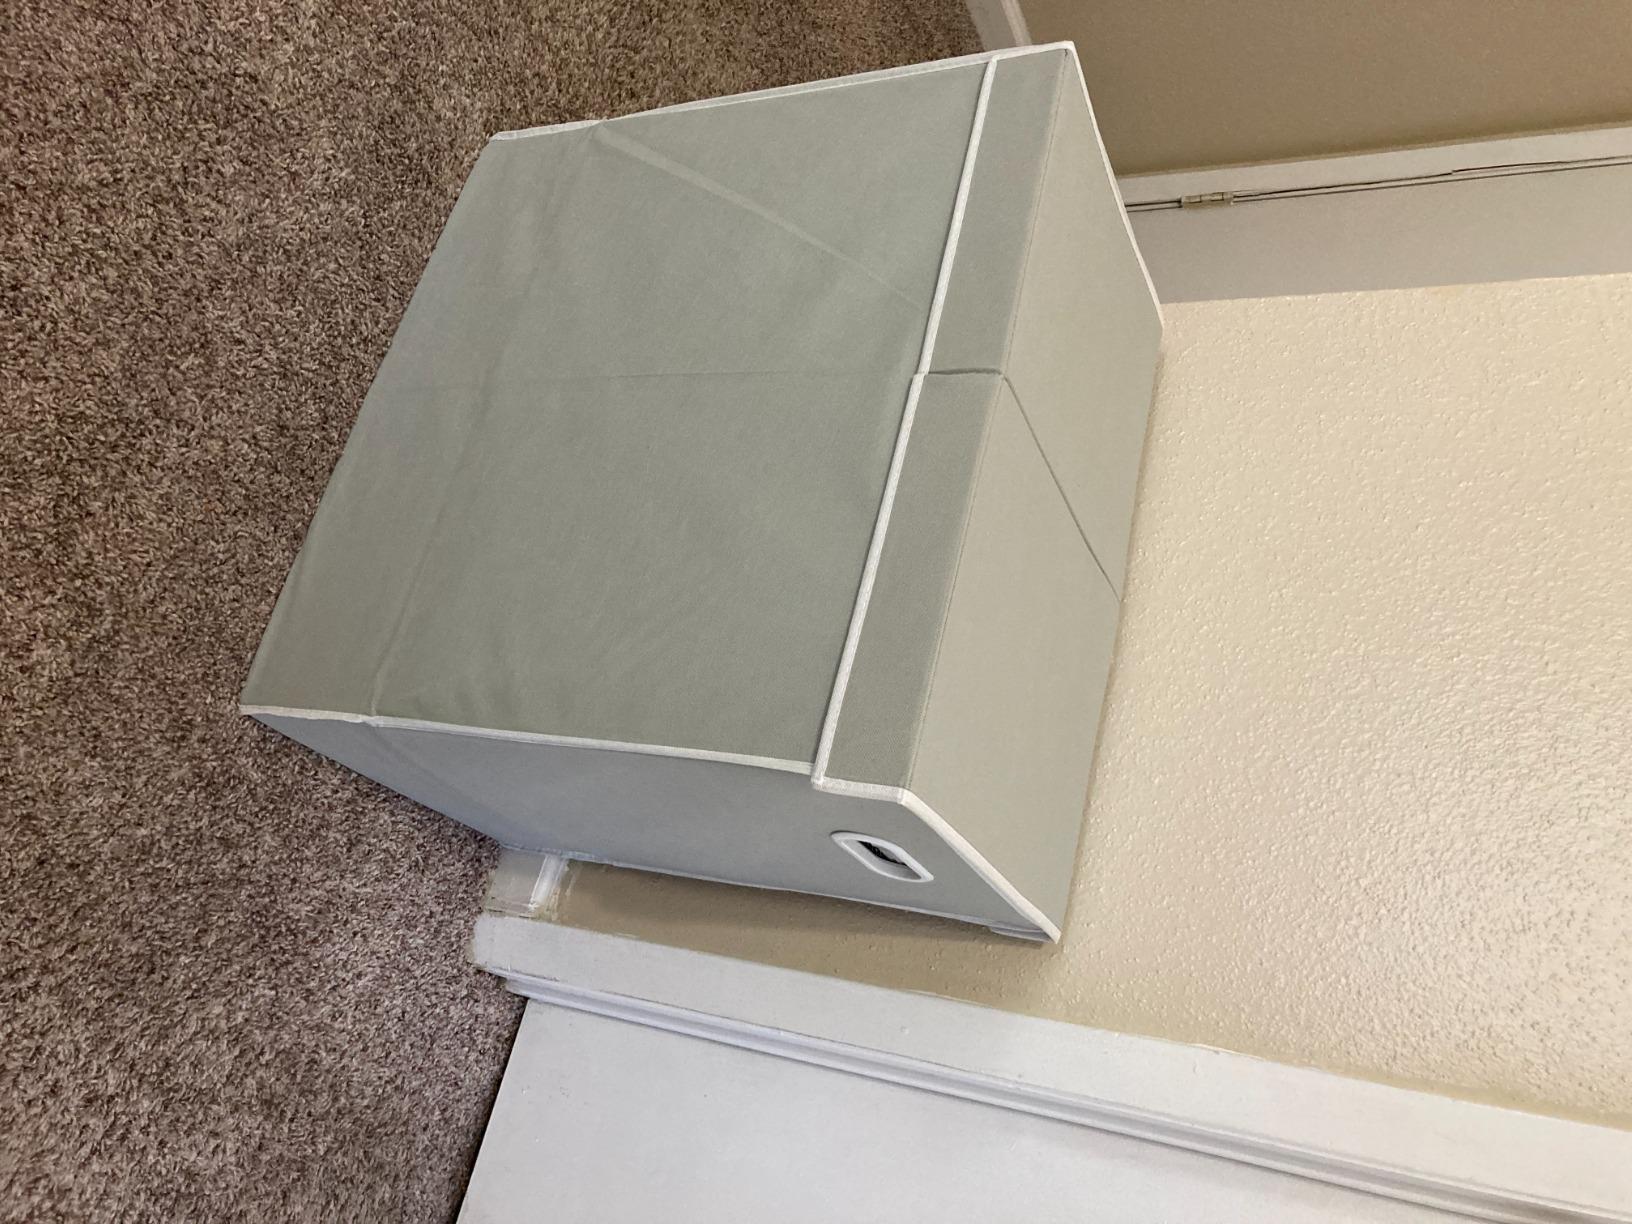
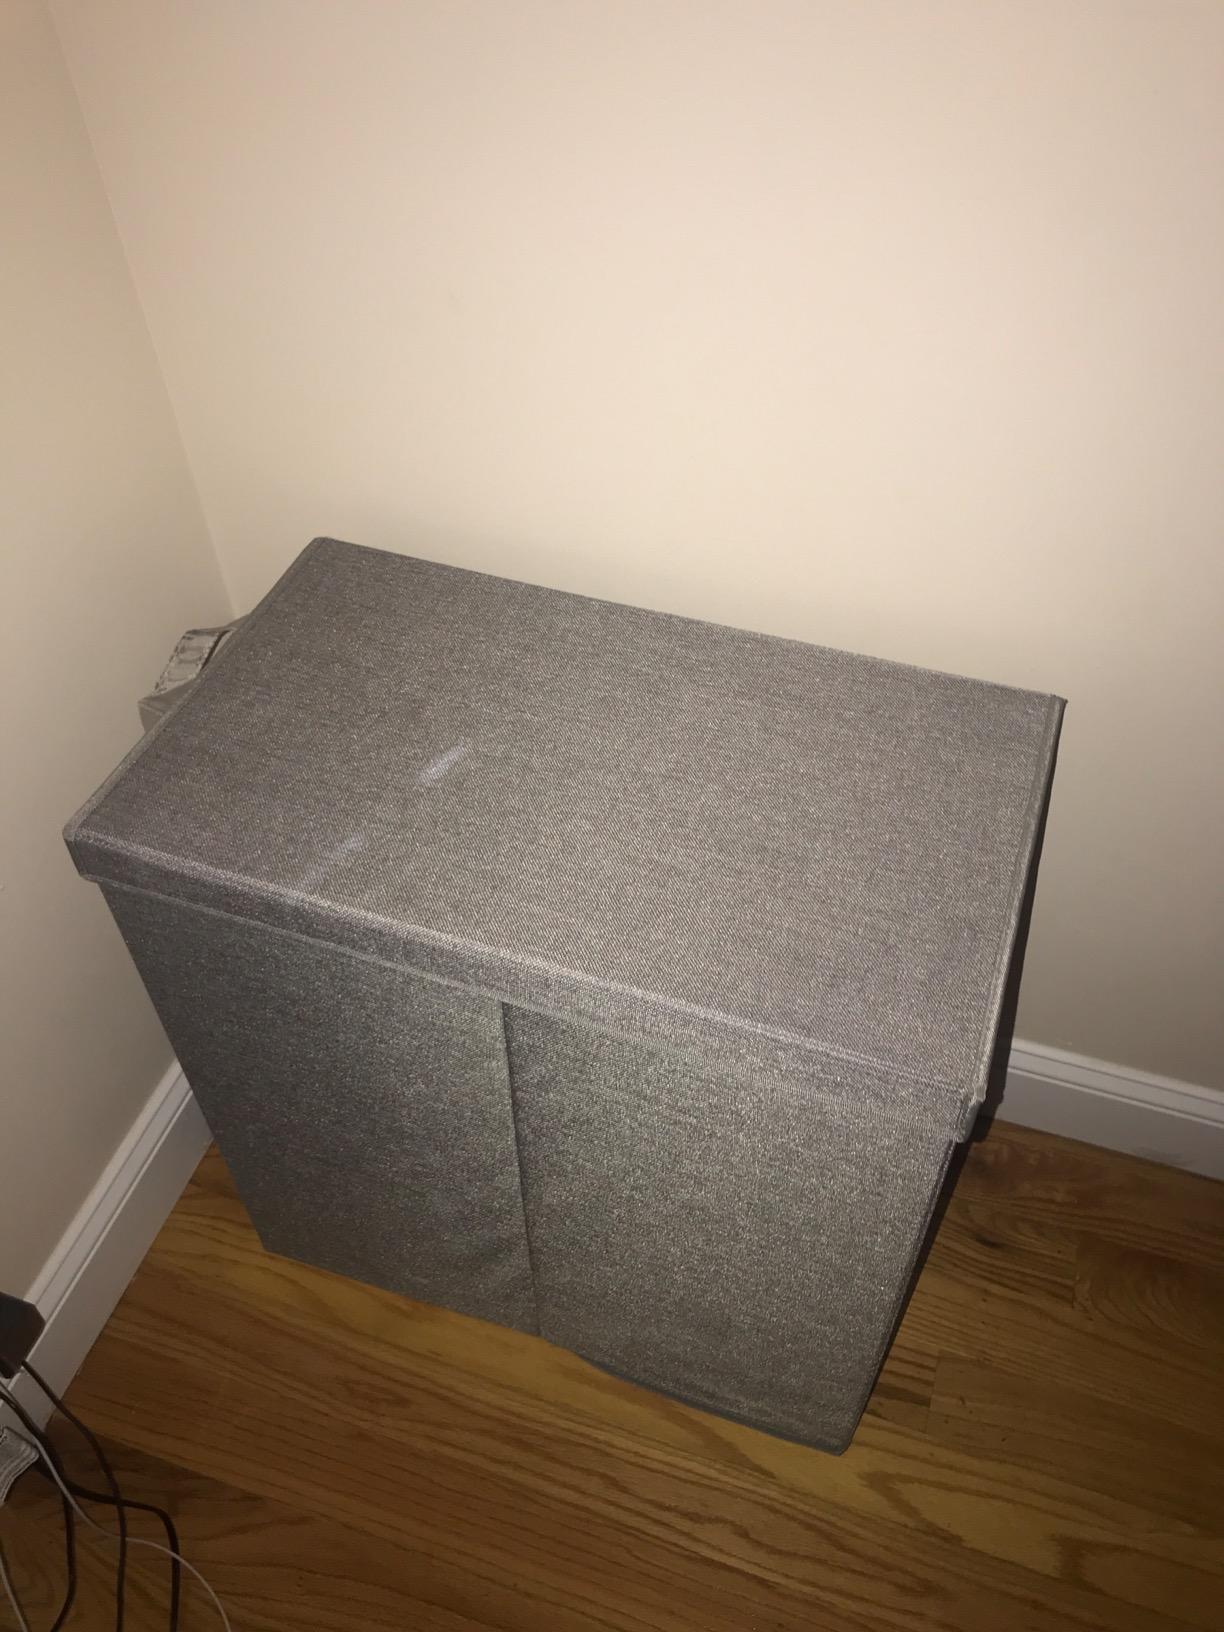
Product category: items_hamper
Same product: no